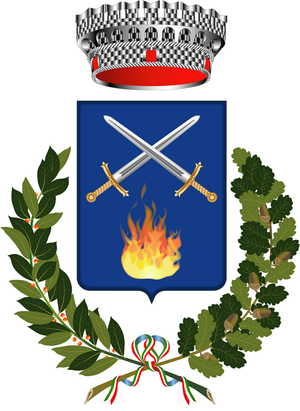
Gergei
Gergei er en by og en kommune i provinsen Sud Sardegna i regionen Sardinien i Italien. Byen ligger i 374 meters højde og har 1.224 indbyggere. Kommunen har et areal på 36,18 km² og grænser til kommunerne Barumini, Gesturi, Mandas og Serri.